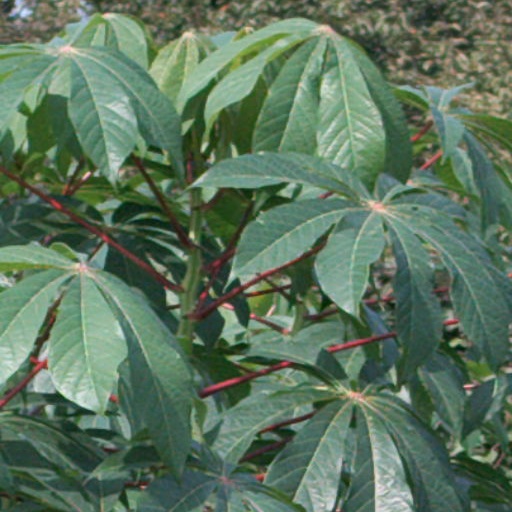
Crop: cassava